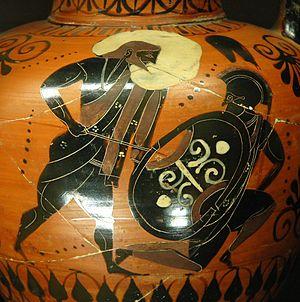
Poséidon affrontant le Géant Polybotès durant la Gigantomachie. Face A d'une amphore à col attique à figures noires, v. 540-430 av. J.-C.
Les Gigantomachie, littéralement « combat entre Géants », sont des épisodes courants des cosmogonies, et notamment dans la mythologie grecque, avec la Titanomachie.